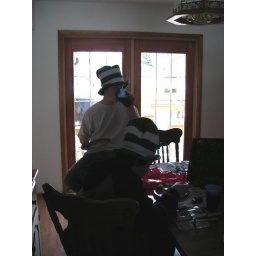
Tyler and Nate in their green striped hats